Simon Hughes

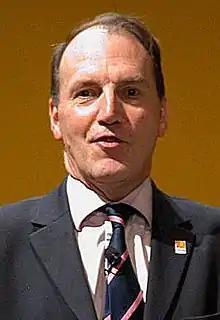
Hughes addressing the Liberal Democrat conference in the ACC Liverpool, 2010

Sir Simon Henry Ward Hughes (born 17 May 1951) is a British former politician. He is now the Chancellor of London South Bank University, and a strategic adviser to Talgo, a Spanish manufacturer of trains. Hughes was deputy leader of the Liberal Democrats from 2010 to 2014, and from 2013 until 2015 was Minister of State at the Ministry of Justice. He was the Member of Parliament (MP) for the constituency of Bermondsey and Old Southwark (and its predecessors) from 1983 until 2015. He declined a position in the House of Lords in 2015.